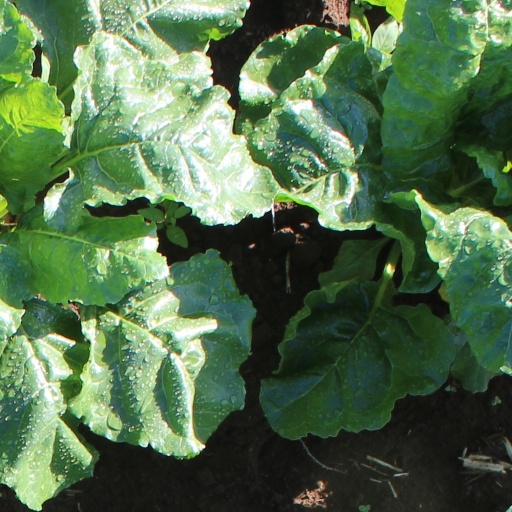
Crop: sugar beet